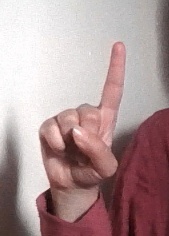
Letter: bb